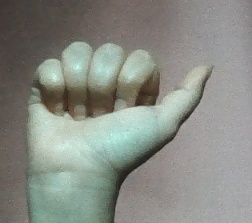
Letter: dhad